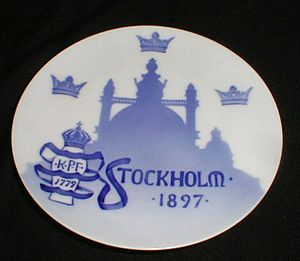
Allmänna konst- och industriutställningen / Billedgalleri
Stockholmsutstillingen 1897 på Djurgården i 1897 var en storslået udstilling som skulle vise hvad svensk og norsk industri kunne byde på.